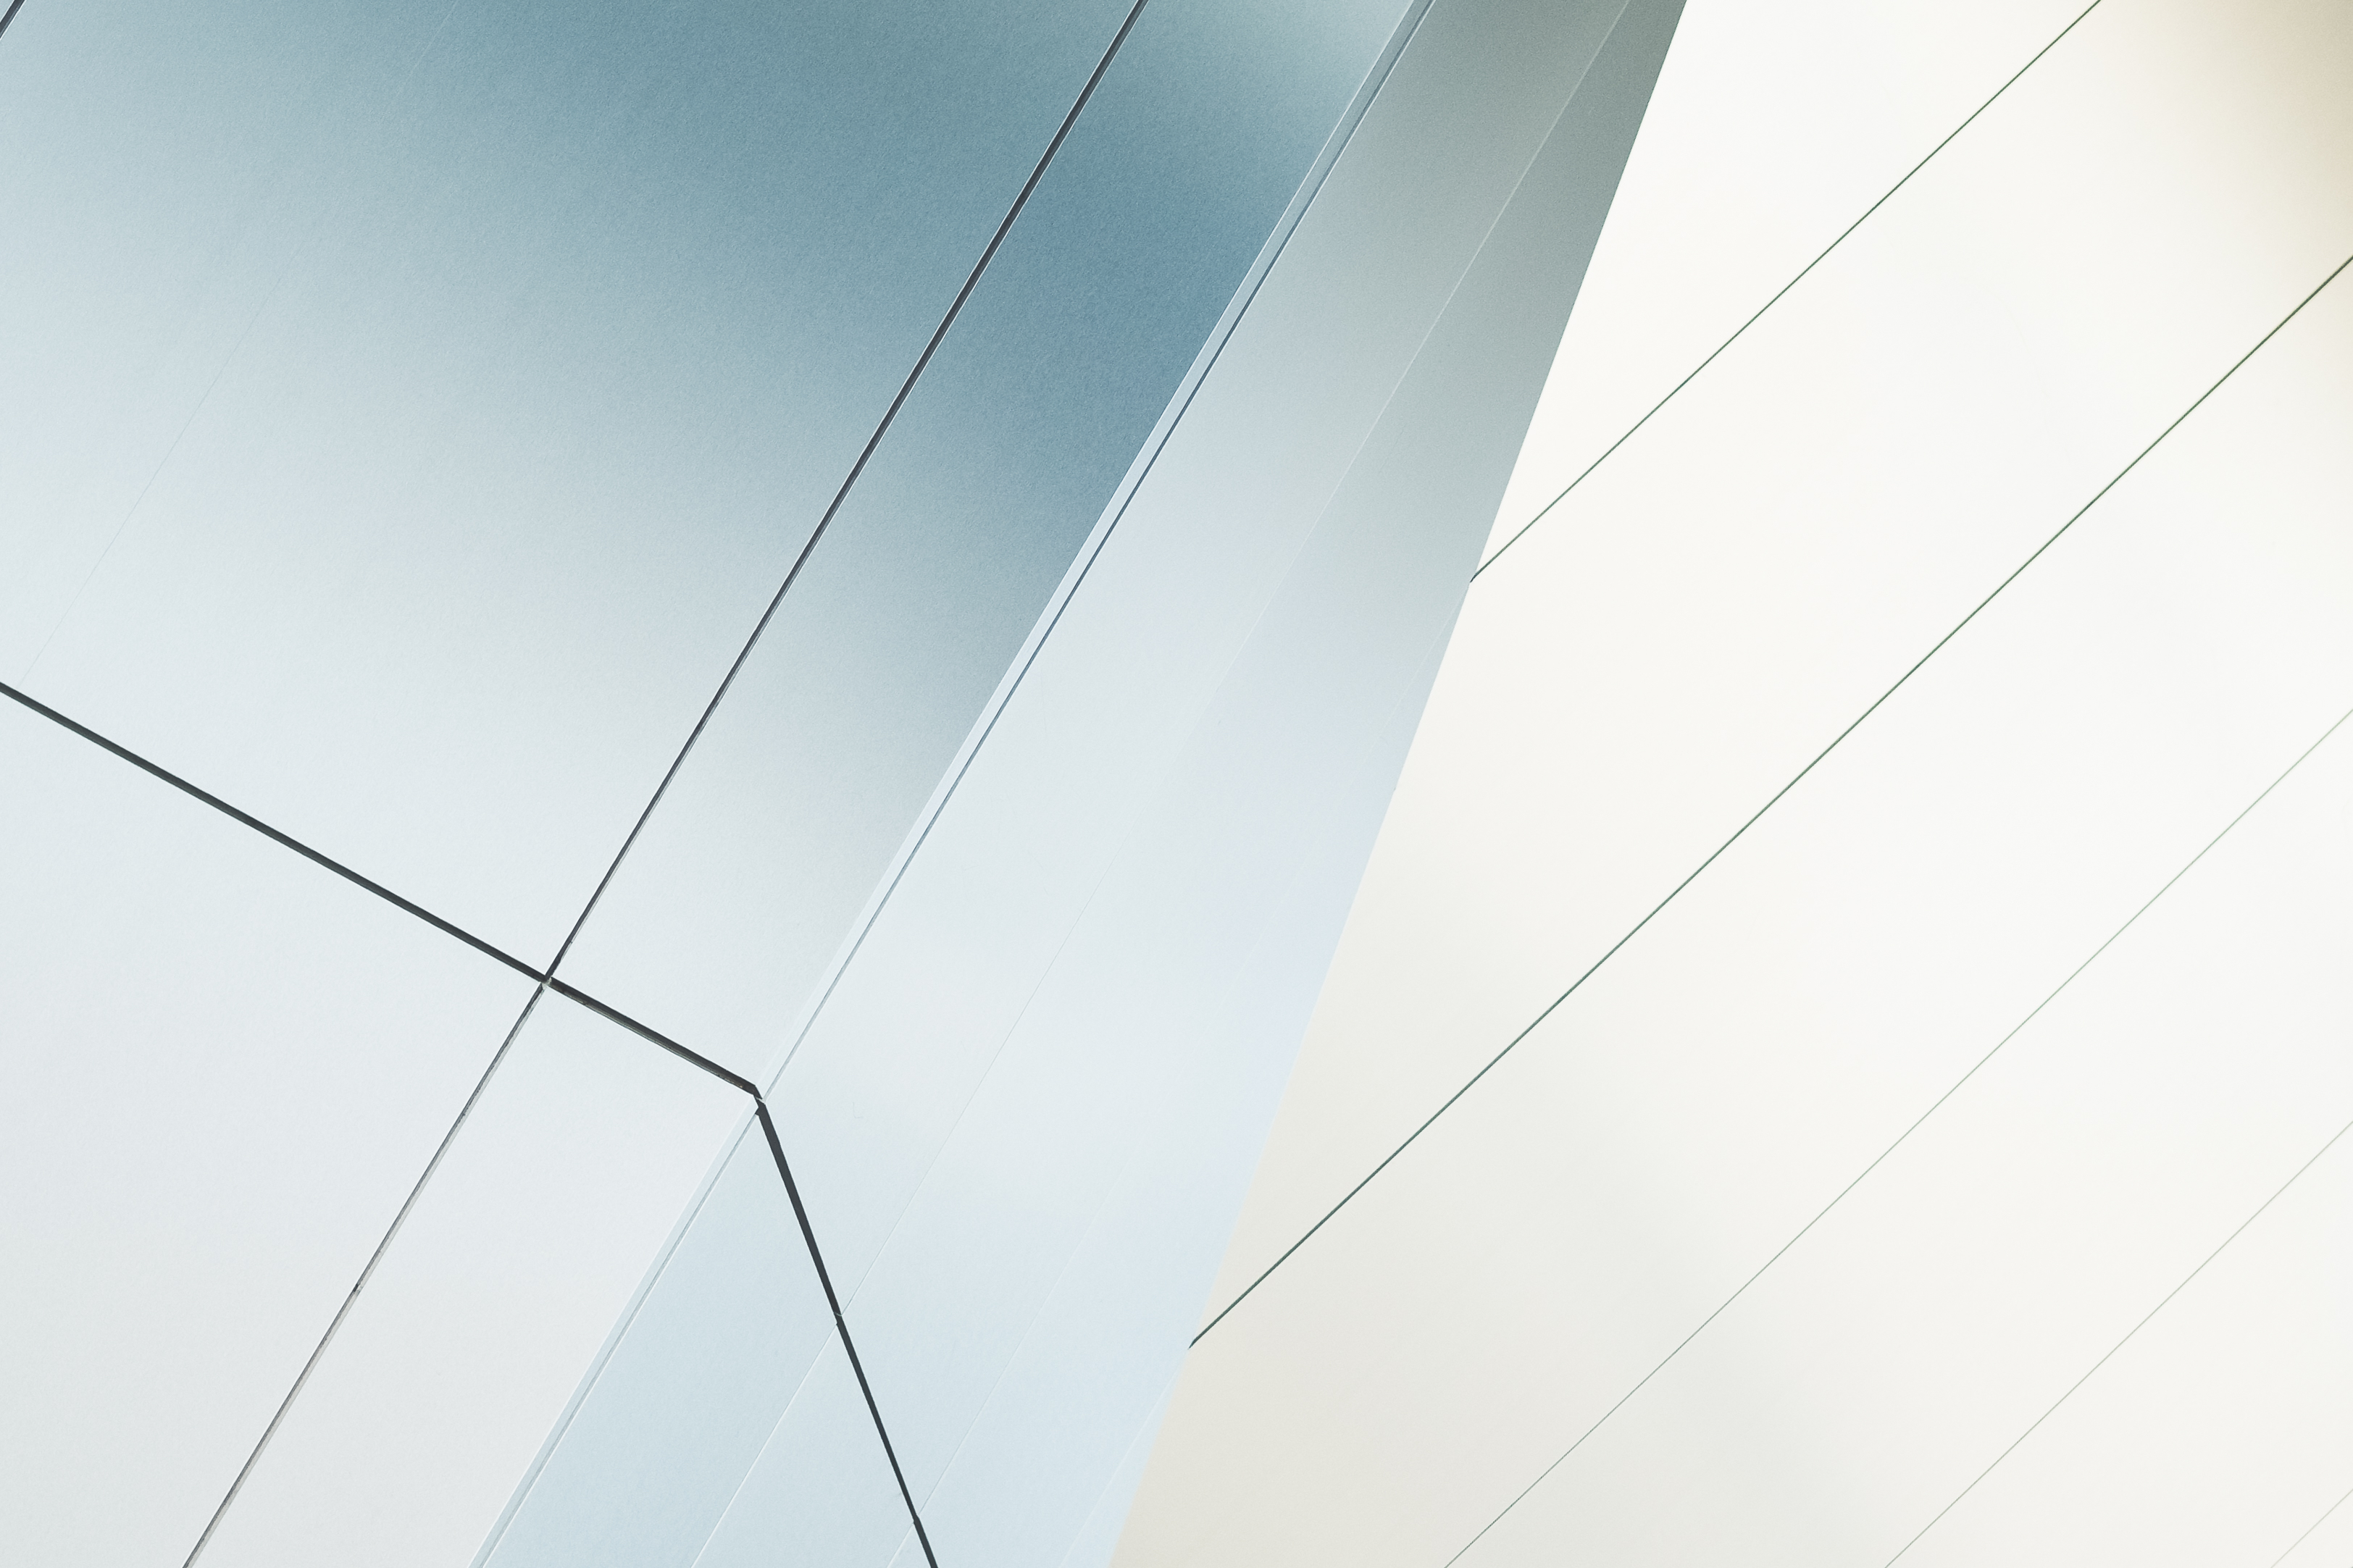
light, sky, white, skyscraper, wall, ceiling, line, mast, color, blue, lighting, design, shape